Plastic Eaters

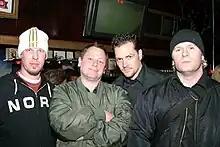
Plastic Eaters at a gig

Plastic Eaters are a punk rock group formed in 1996 by English musician Stan Stammers and vocalist Rob Daly. Stammers was formerly bass player with Theatre of Hate and later Spear of Destiny. Originally hailing from Philadelphia, the band are now based in New York.